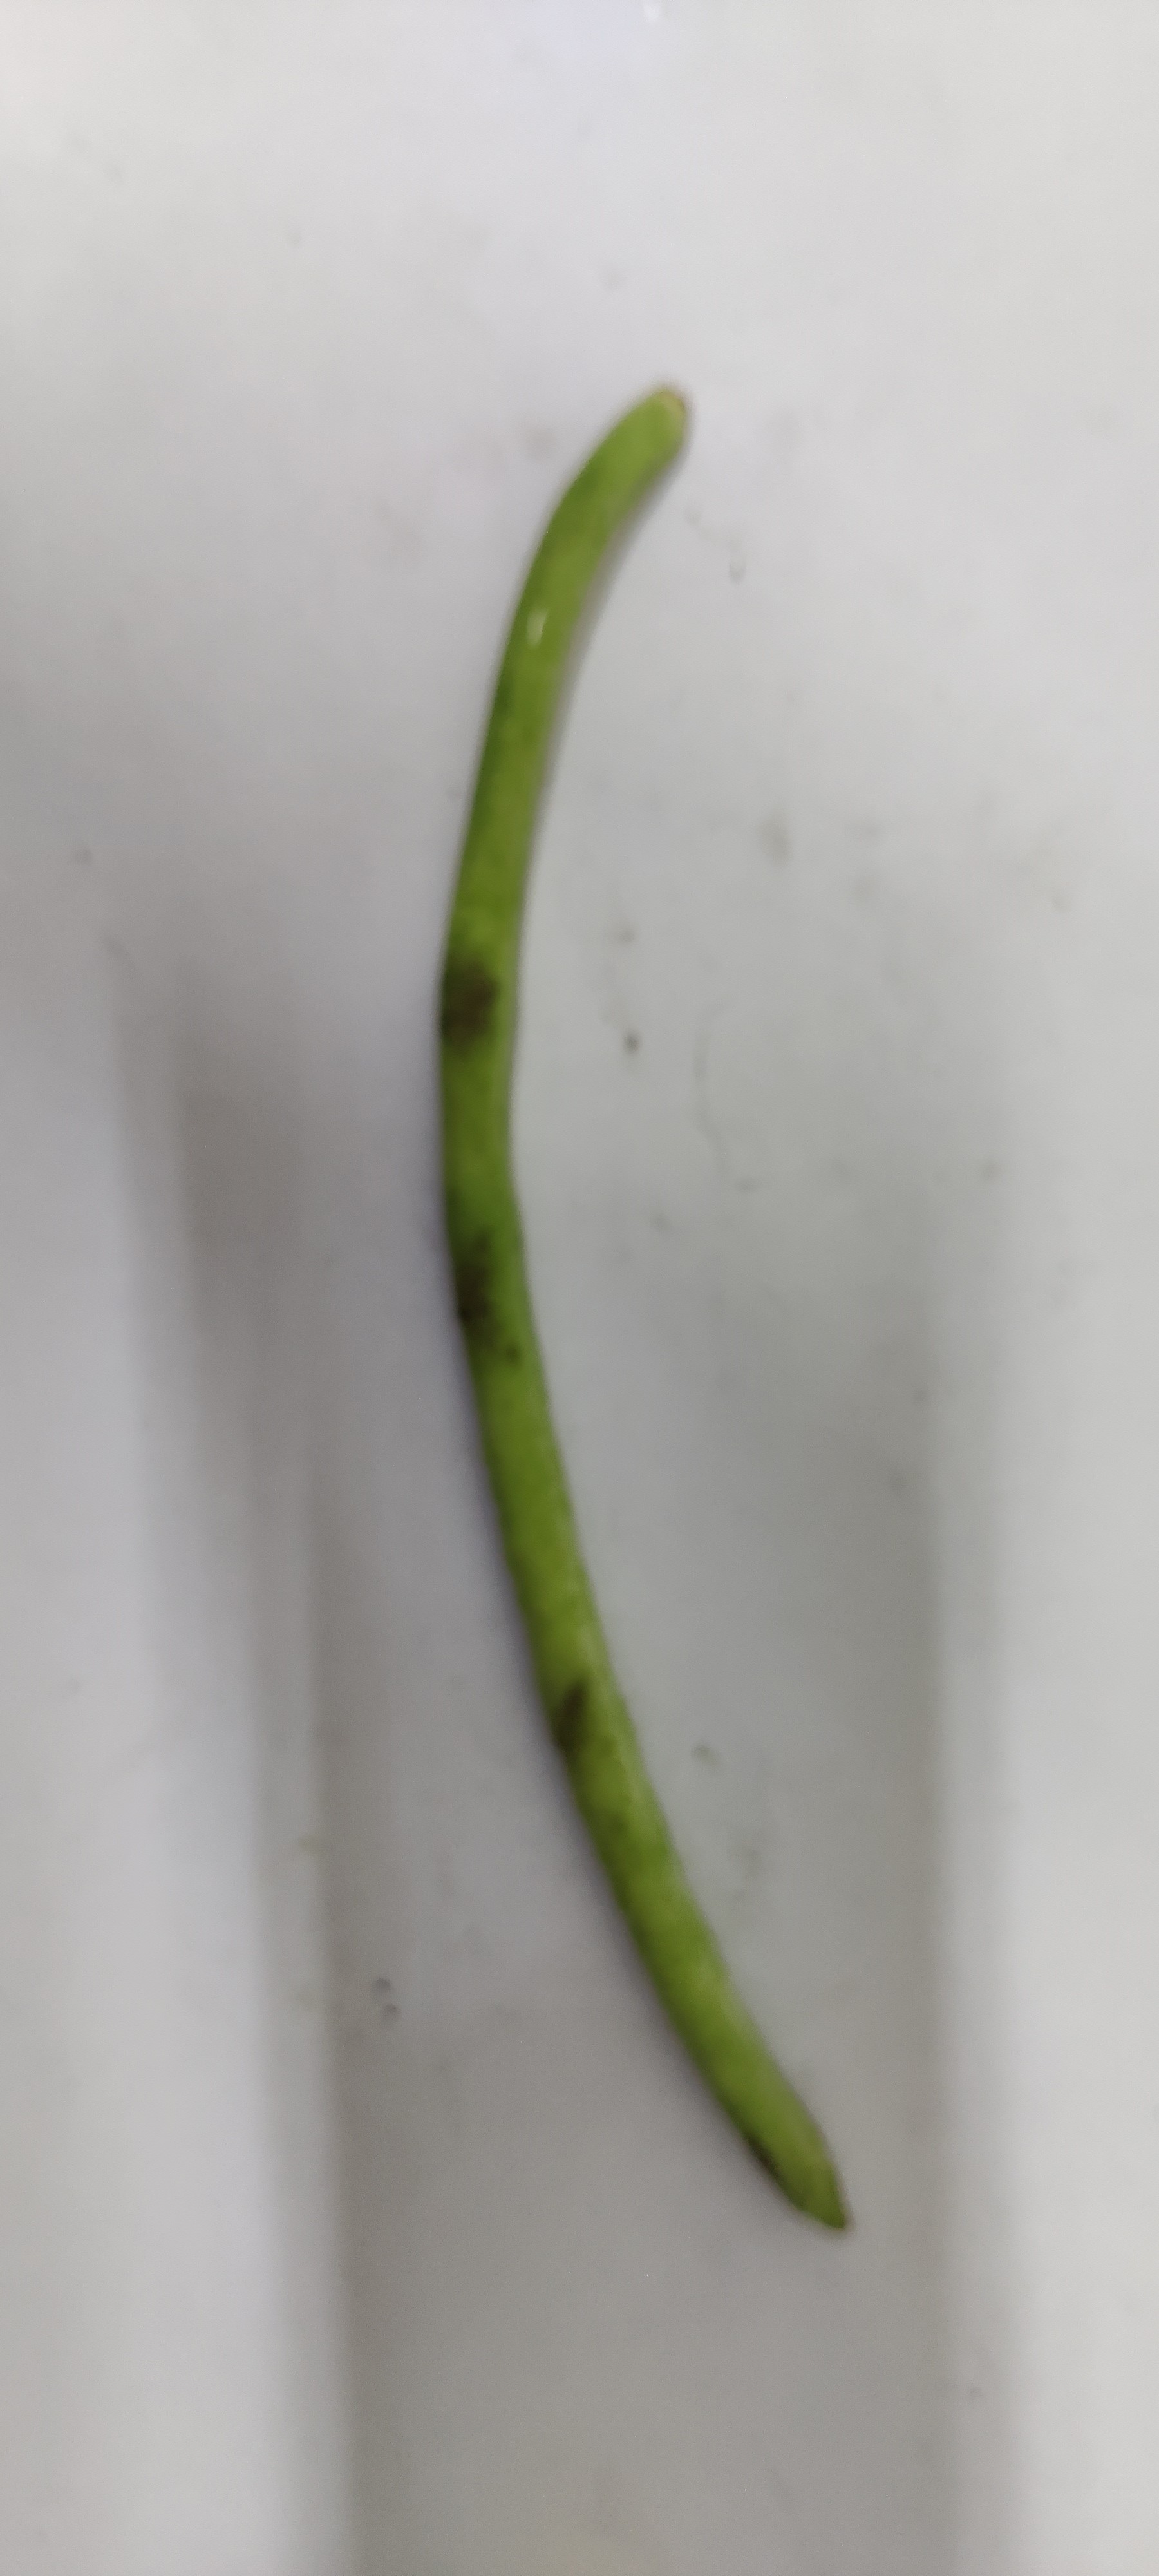
Crop: Cowpea
Condition: Fresh